William Wilson (short story)

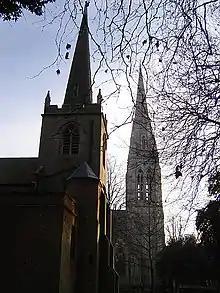
Stoke Newington retains two parish churches: St Mary's Old Church (left) and New Church (right)

The setting of "William Wilson" is semi-autobiographical and relates to Poe's residence in England as a boy. The "misty-looking village of England" of the story is Stoke Newington, now a suburb of north London. The school is based on the Manor House School which Poe attended from 1817 to 1820. Poe's headmaster there, the Reverend John Bransby, shares the same name as the headmaster in the story, though, in the latter, he acquires the dignity of being a "Doctor". This school has since been demolished. The church mentioned in the story is based on St Mary's "Old" Church, the original parish church of Stoke Newington. This building is still extant. In Poe's story the church is described to have a Gothic spire. The spire, however, was only added to the church in 1829, some nine years after Poe had left the school.